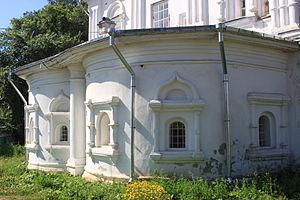
L'église Saints-Constantin-et-Hélène ou église des saints tsars Constantin et Hélène ou église du Tsar Constantin est un édifice religieux orthodoxe situé à Vologda. Édifiée en 1690, elle représente par son style un cas particulier, sans équivalent, dans l'architecture locale du XVIIᵉ siècle.